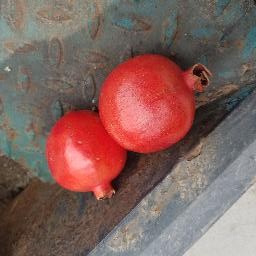
Fruit: Pomegranate
Quality: Good